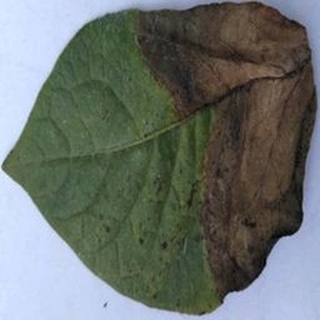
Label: potato_late_blight